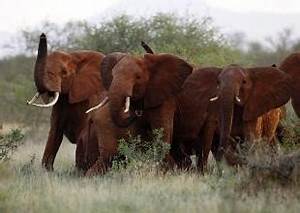
Label: elefante